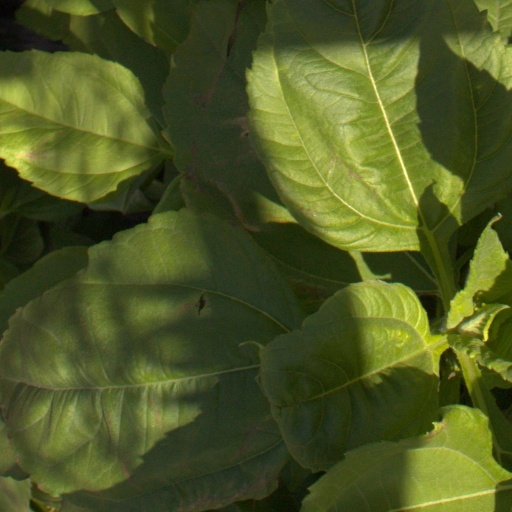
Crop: Jerusalem artichoke